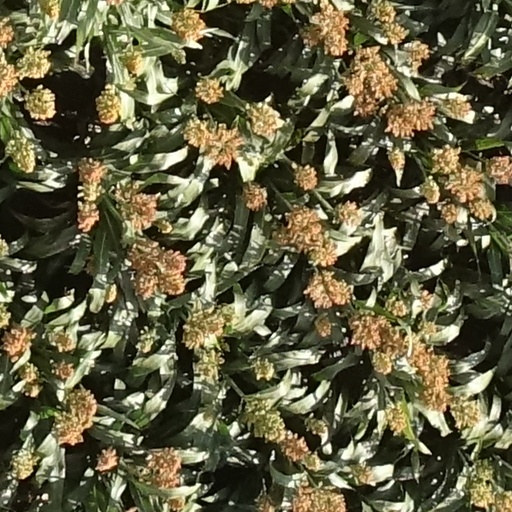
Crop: sorghum